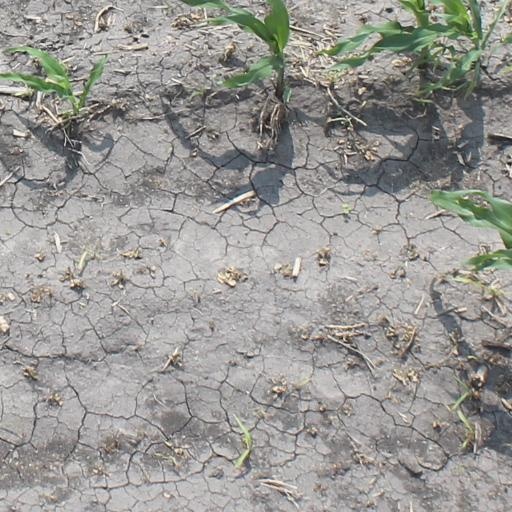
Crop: maize; corn